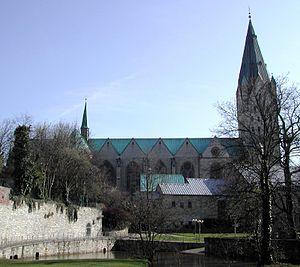
La cathédrale Saint-Liboire de Paderborn, de nom officiel "Haute Église Ste Marie, St Liboire et St Kilian", est une église catholique de la ville de Paderborn ainsi que la cathédrale de l'archevêché de Paderborn, dans le land allemand de Rhénanie-du-Nord-Westphalie. Elle est nommée en l'honneur de l'évêque Liboire du Mans.